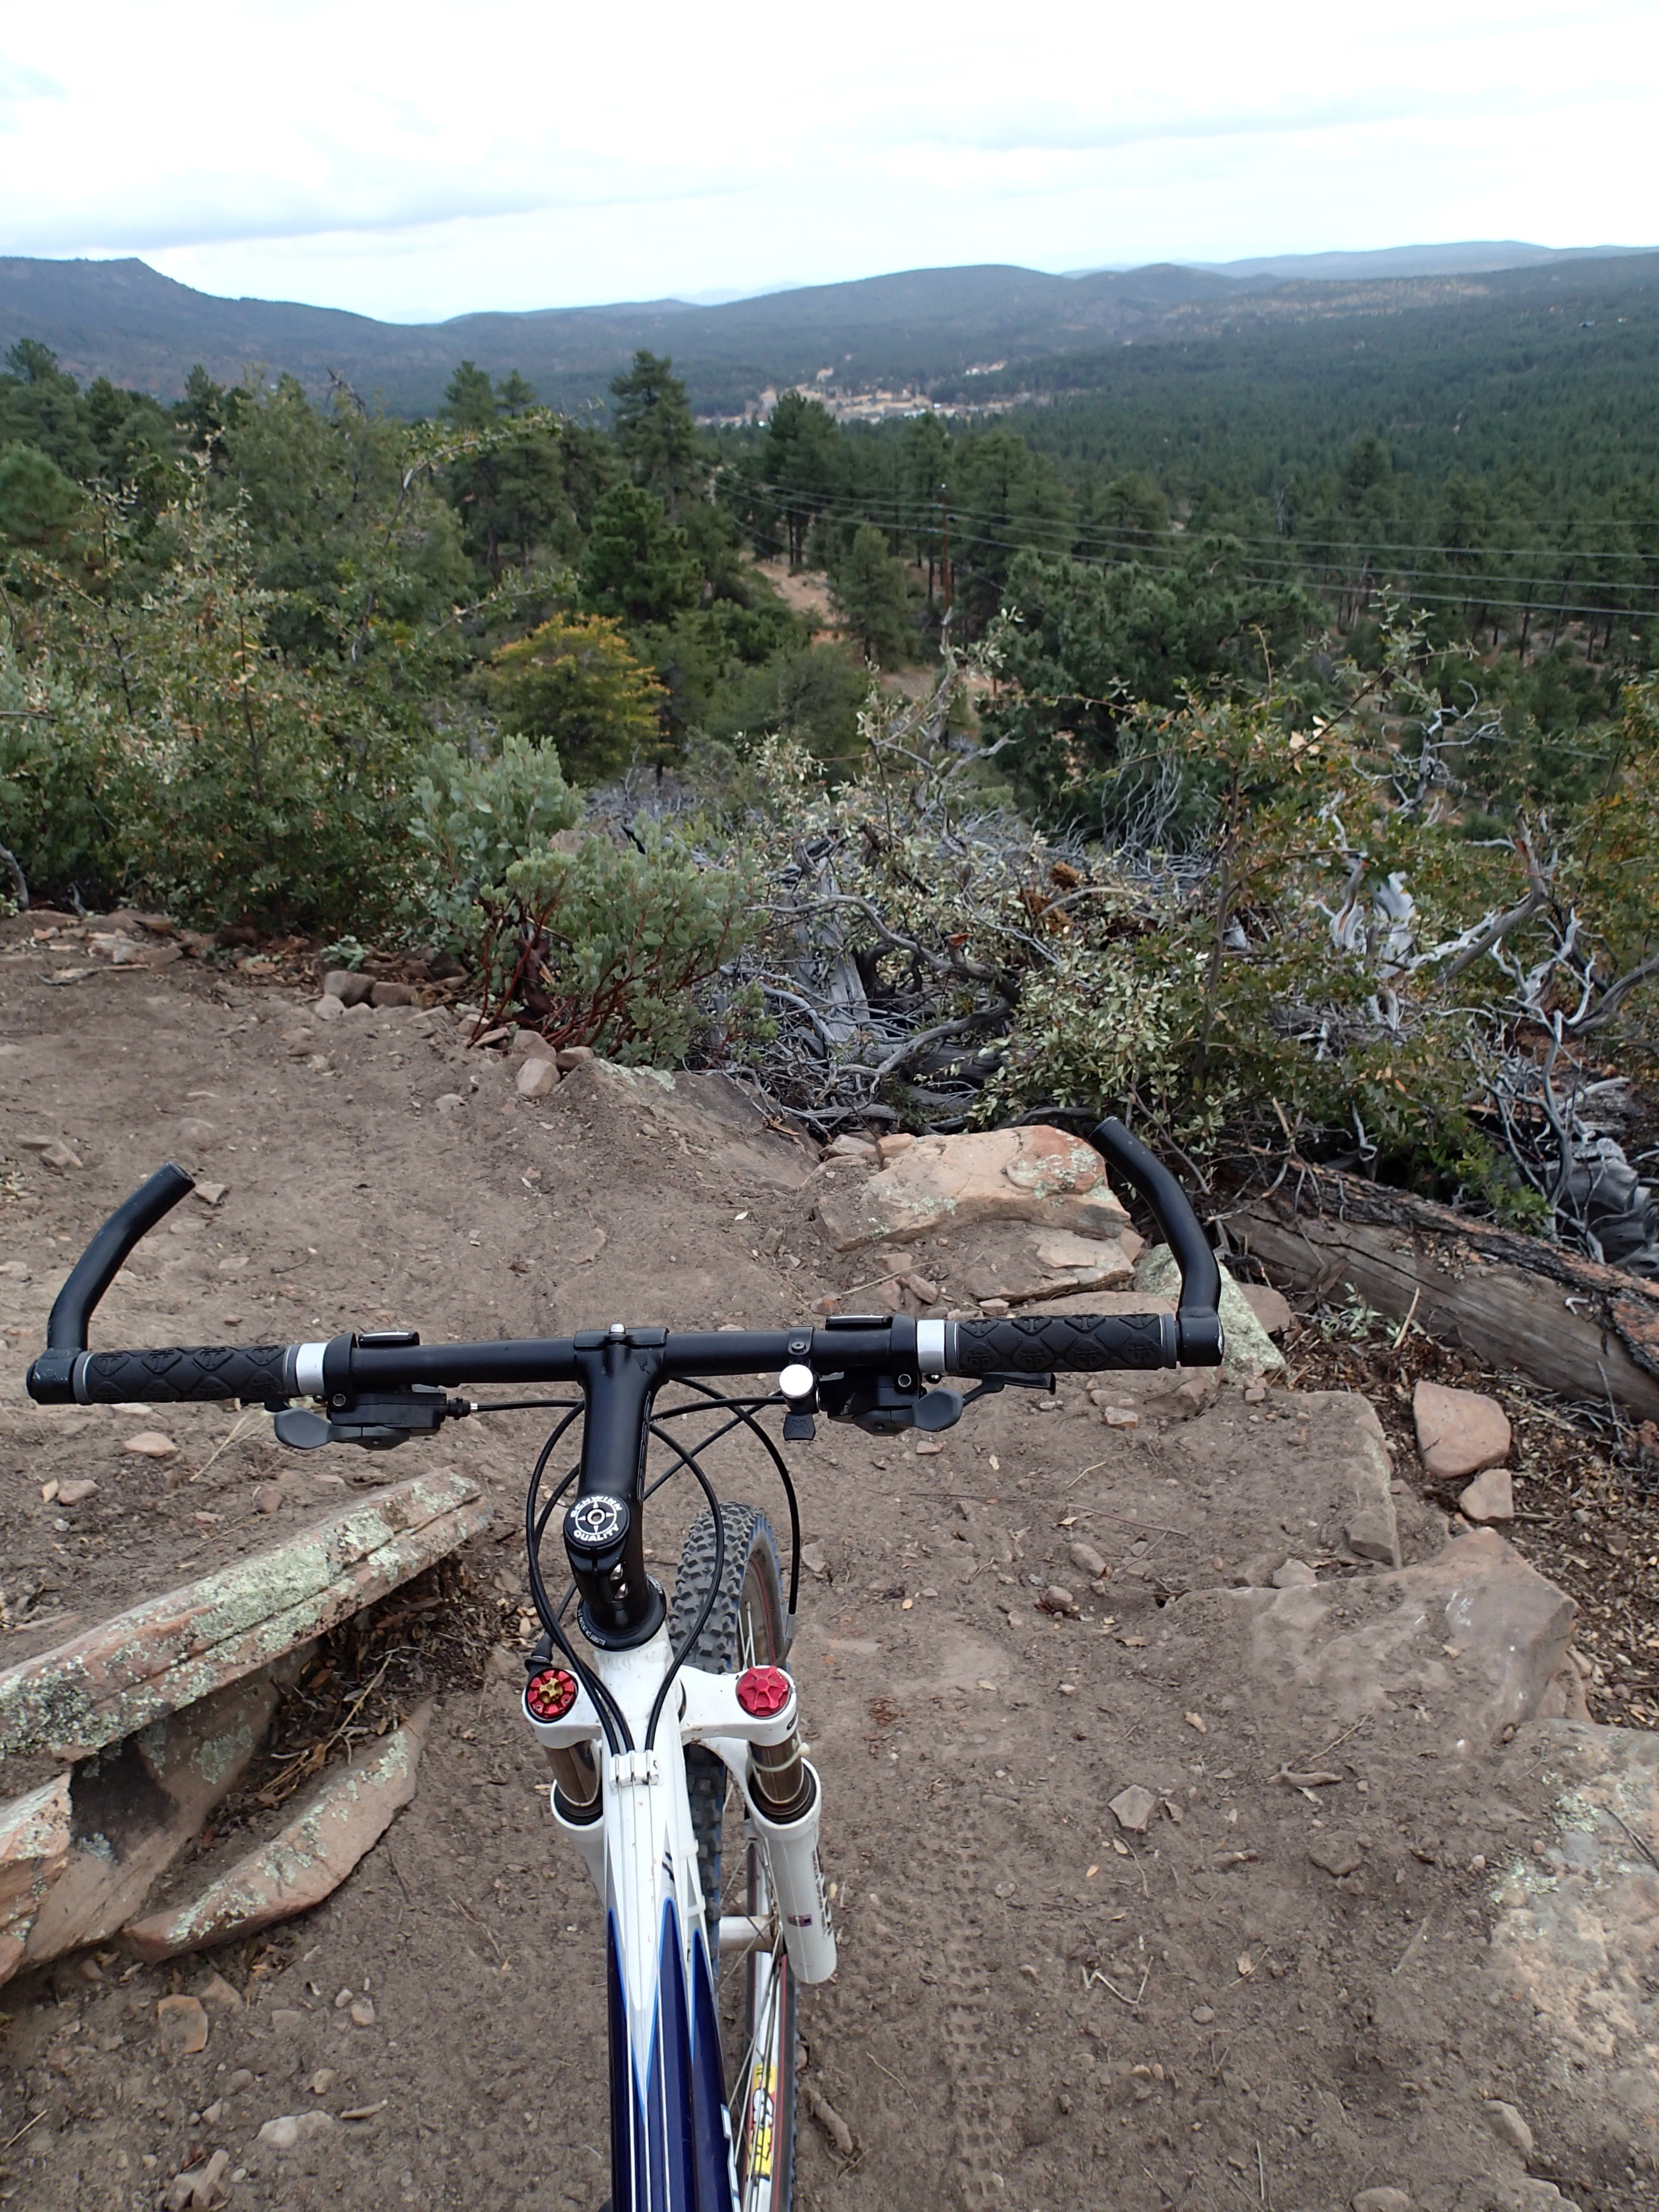
trail, bicycle, vehicle, soil, sports equipment, mountain bike, bicycling, freeride, mountain biking, cycle sport